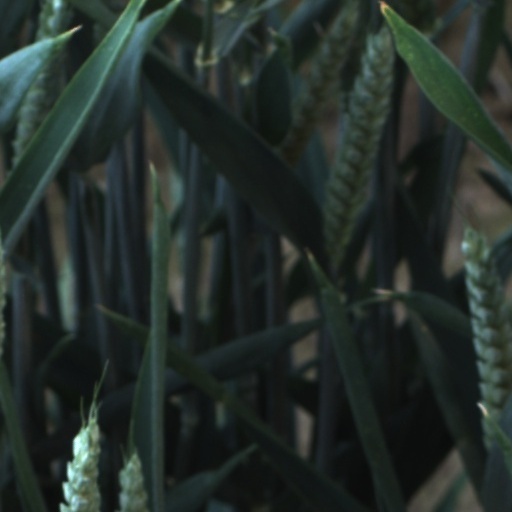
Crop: wheat